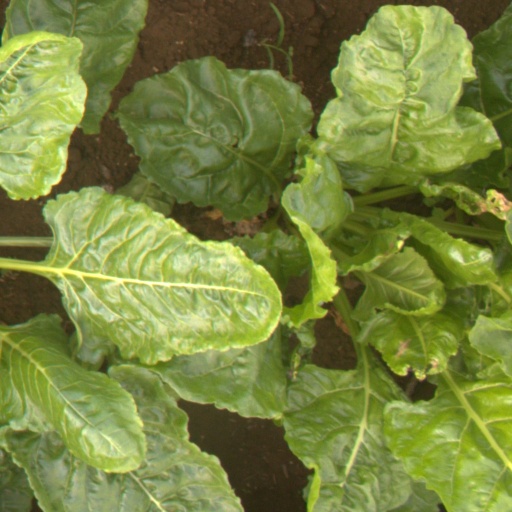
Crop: sugar beet